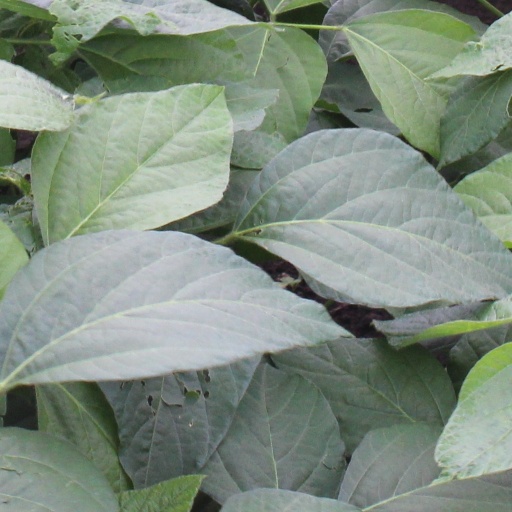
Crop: soybean